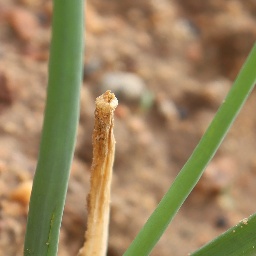
Label: Stemphylium leaf blight and collectrichum leaf blight